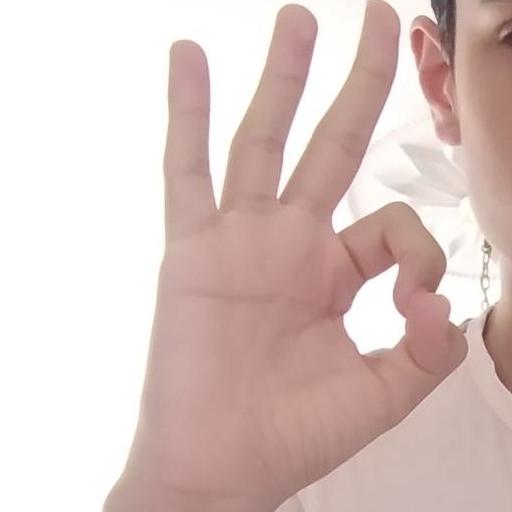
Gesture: ok